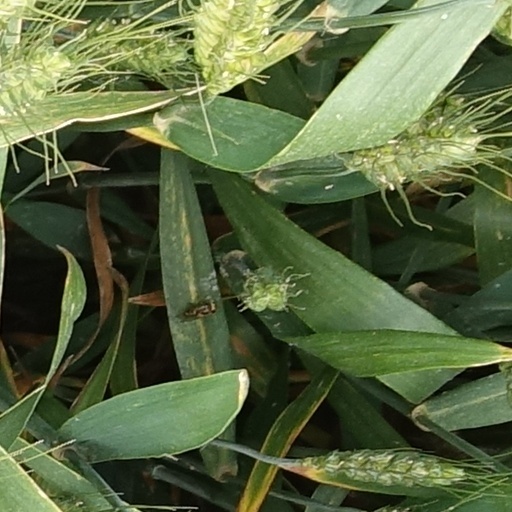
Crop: wheat